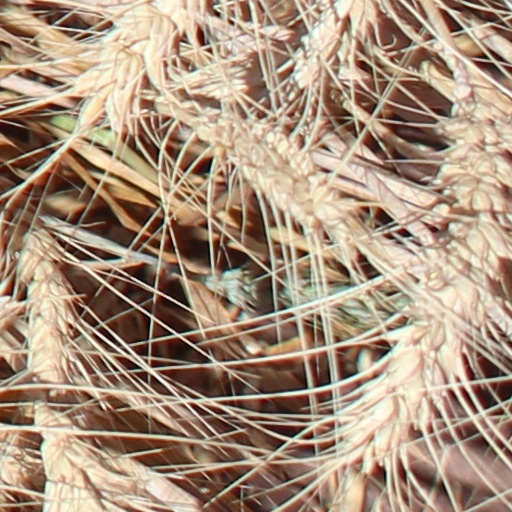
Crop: wheat